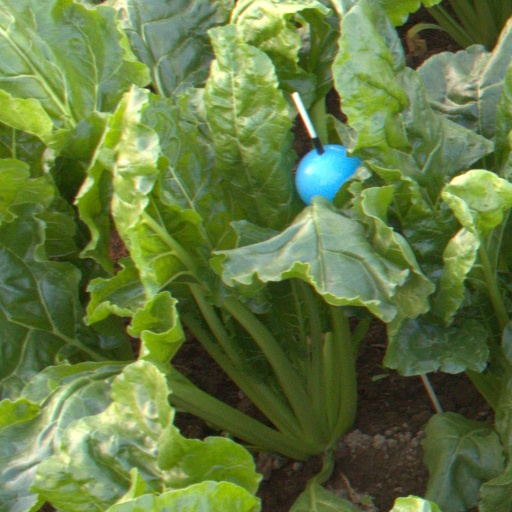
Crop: sugar beet